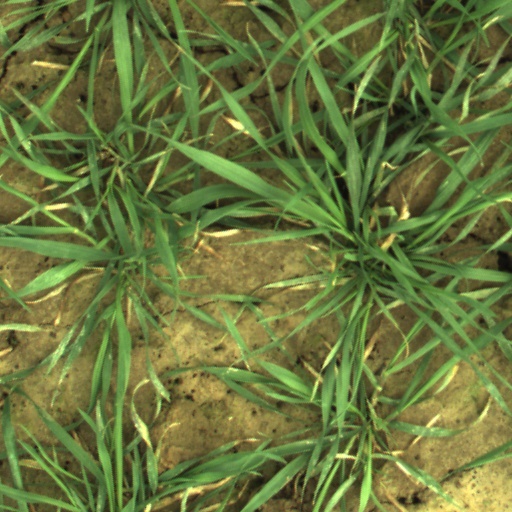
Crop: wheat